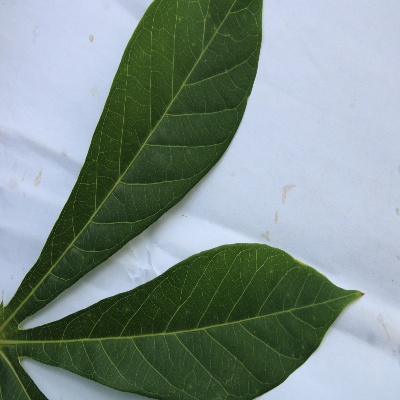
Crop: Cassava
Condition: healthy